Consumer behaviour

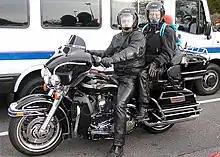
Harley-Davidson enthusiasts are an example of a consumption subculture.

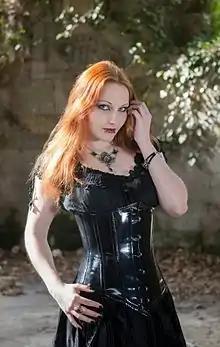
Members of the 'Goth' subculture share a dress code.

Another approach proposes eight "purchase" motivations, five negative motives and three positive motives, which energise purchase decisions as illustrated in the table below. These motivations are believed to provide positive reinforcement or negative reinforcement.